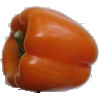
Label: orange_pepper